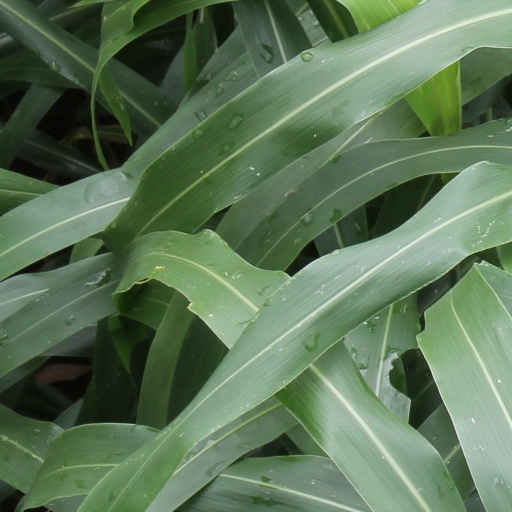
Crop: sorghum